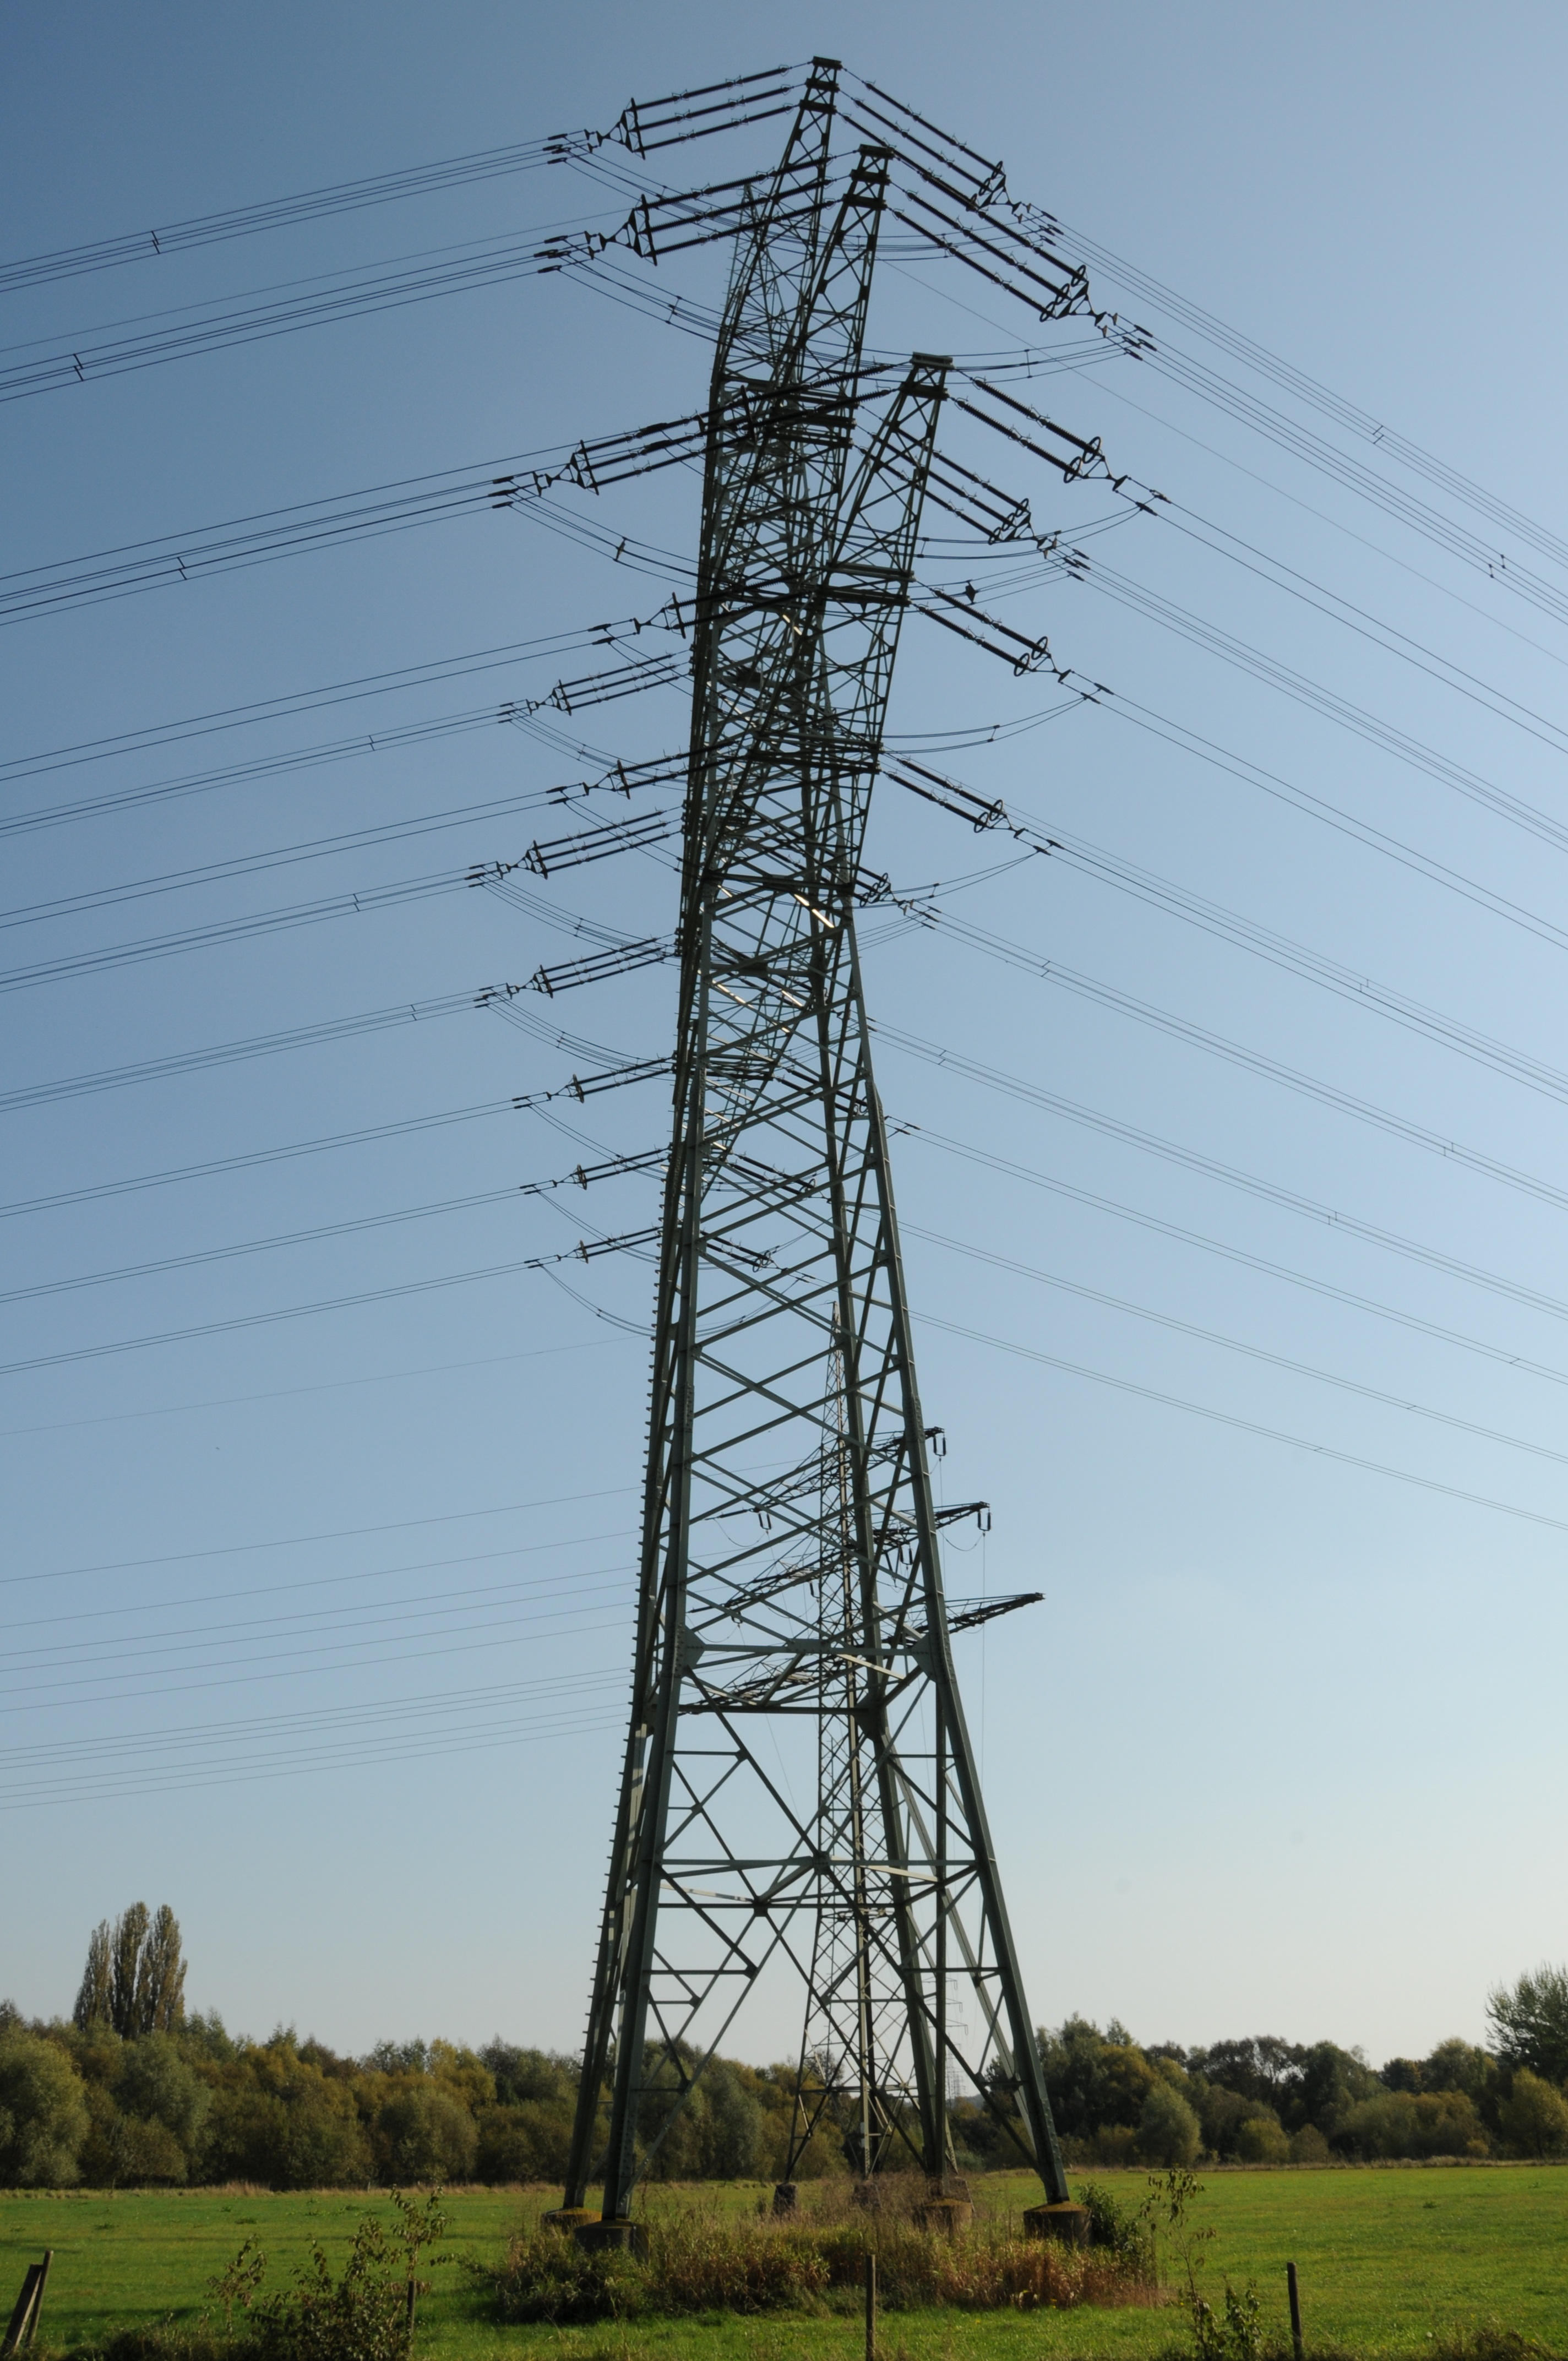
tool, line, tower, mast, electricity, energy, pylon, energy revolution, strommast, power supply, landline, transmission tower, grid expansion, outdoor structure, electrical supply, overhead power line, outdoor power equipment